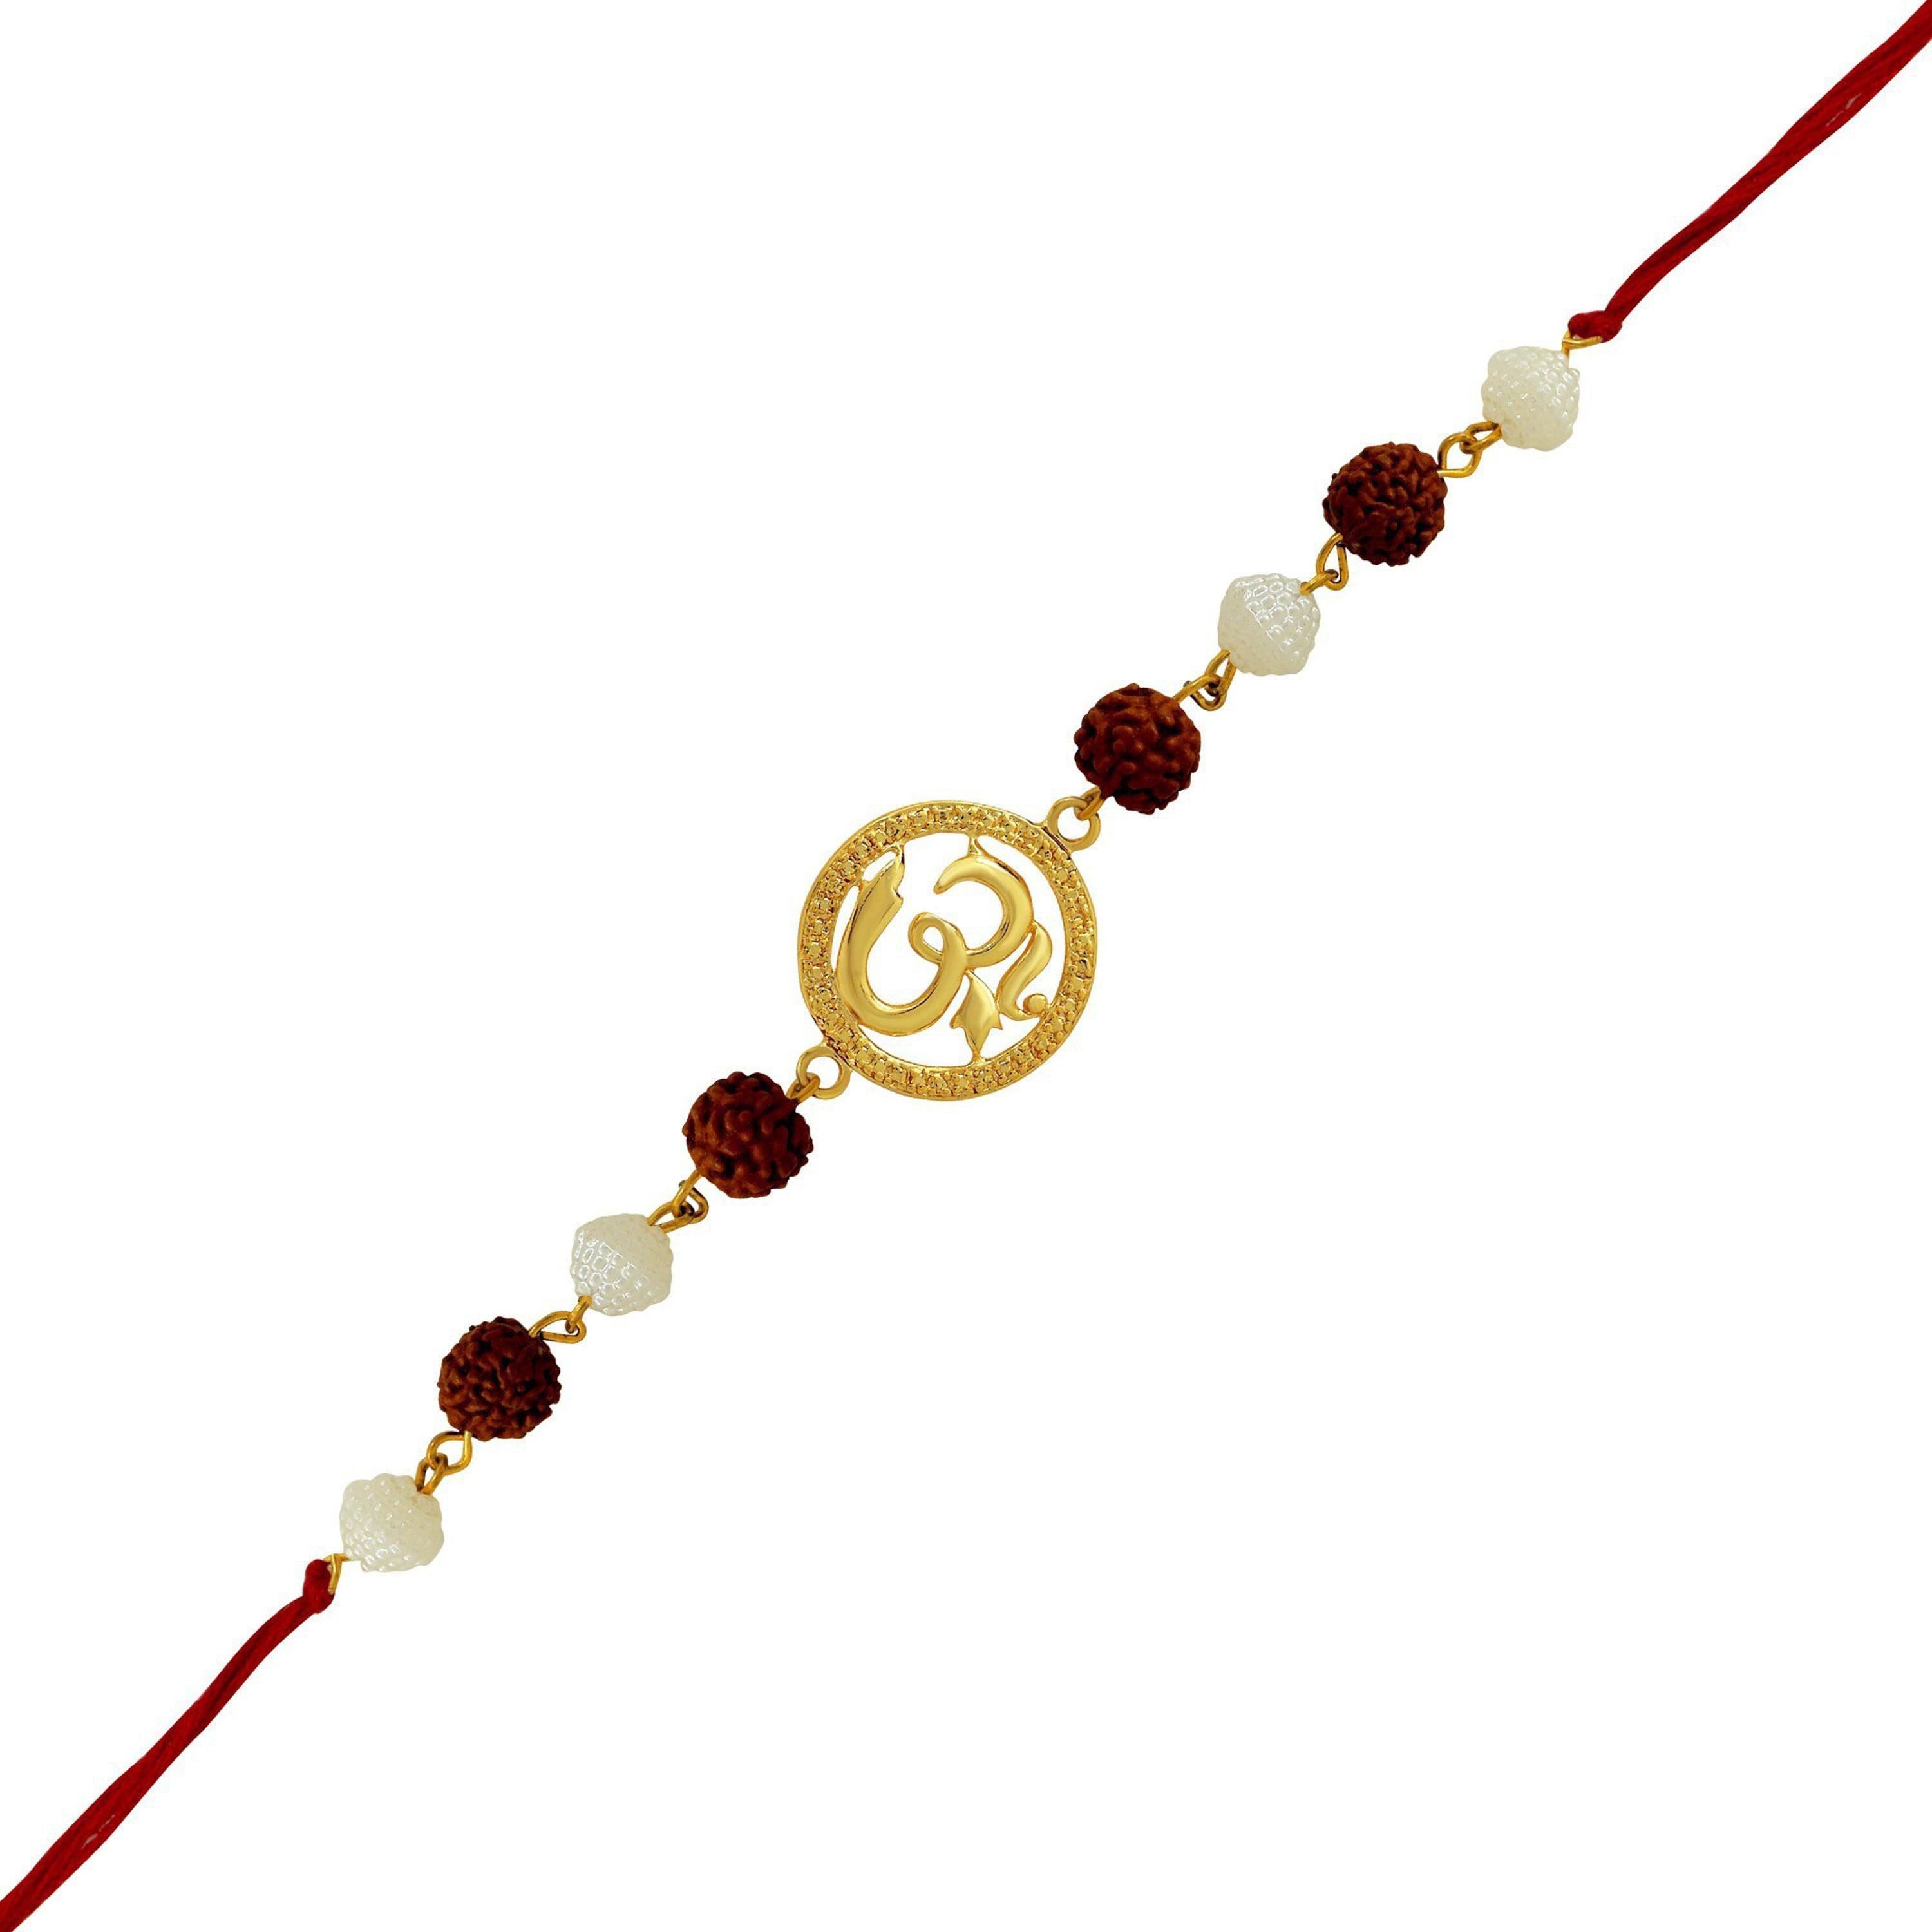
Mahi Multi Strand Bracelet for Men (Golden) (BR1100572G)
Type: Rakhis
Brand: Mahi
Price: Rs. 175
The good quality from the brand of mahi - rakhi
Features: Colour - gold,Pack of gold,Package content - 1 rakhi
Included: 1 Rakhi